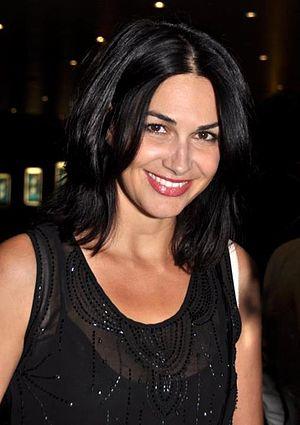
Helena Noguerra au festival du cinéma américain de Deauville